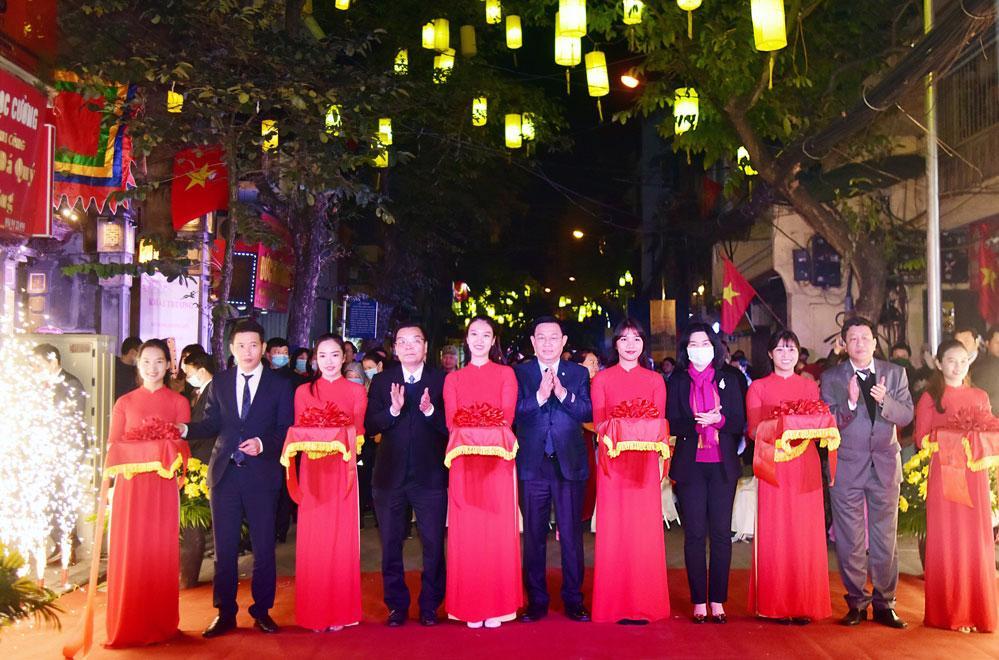
có một nhóm người đang đứng cùng nhau ở trên thảm đỏ